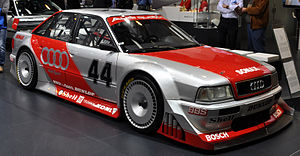
Audi 80 B4 / Motorsport
Audi 80 quattro 2,5 DTM (1993)
Audi 80 B4 var en bilmodel fra Audi, som blev introduceret i september 1991 som den fjerde og sidste generation af den siden 1972 byggede modelserie Audi 80. Modellen var baseret på den i 1986 introducerede Audi 80 B3, som i forbindelse med modelskiftet blev kraftigt modificeret. For første gang kunne modellen også fås med V6-motor.